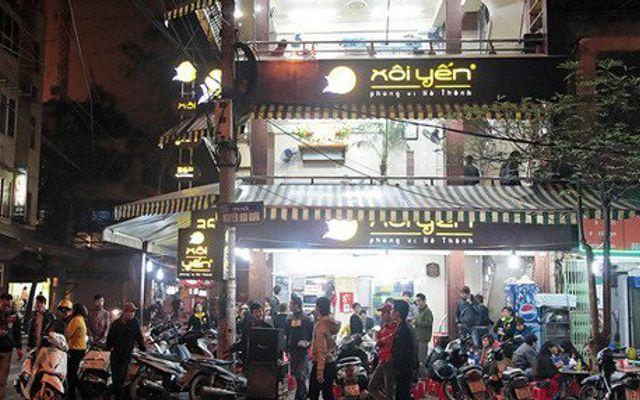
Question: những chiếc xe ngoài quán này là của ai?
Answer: những chiếc xe ngoài quán này là của nhân viên và của khách